Limbers and caissons

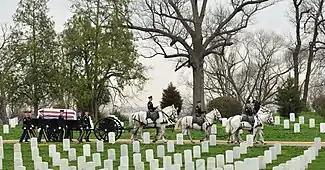
The Old Guard transports the flag-draped casket of the second Sergeant Major of the Army George W. Dunaway who was buried with full military honors at Arlington National Cemetery.

The song "The Caissons Go Rolling Along" refers to these; the version adopted as the U.S. Army's official song has, among other changes, replaced the word "caissons" with "Army".